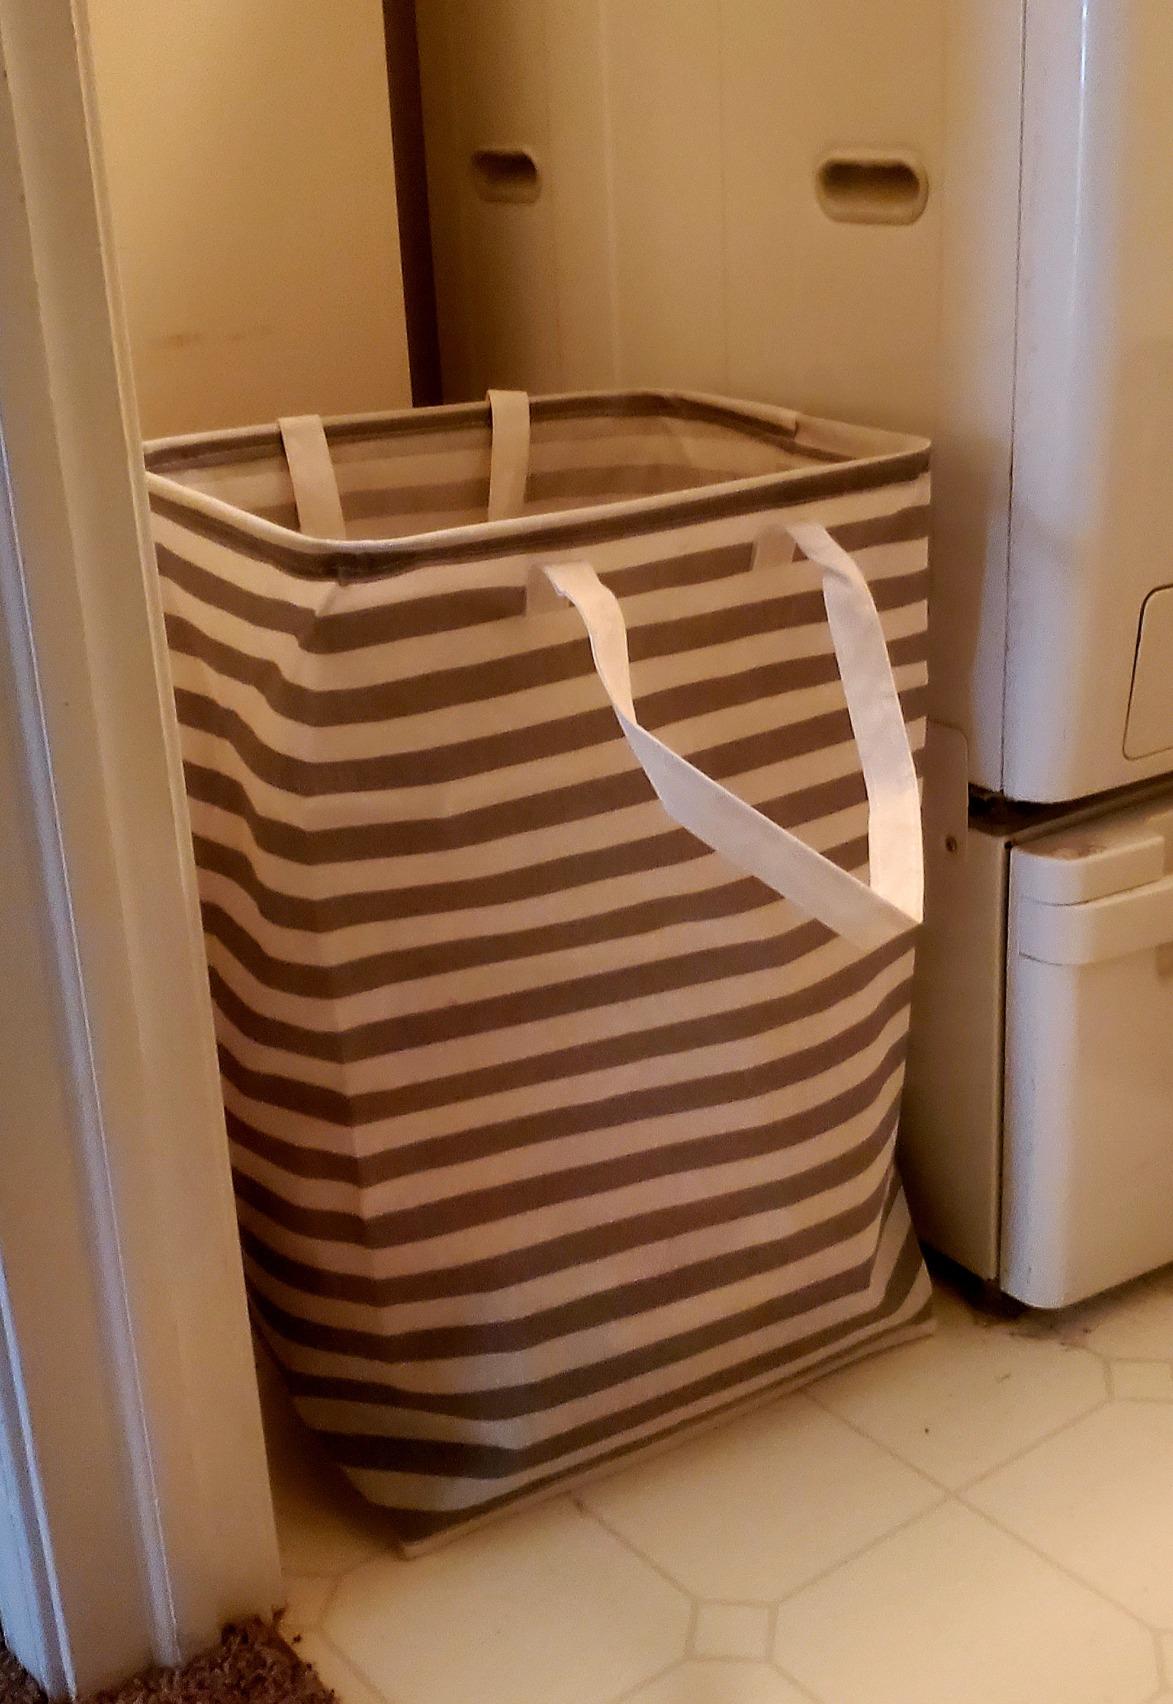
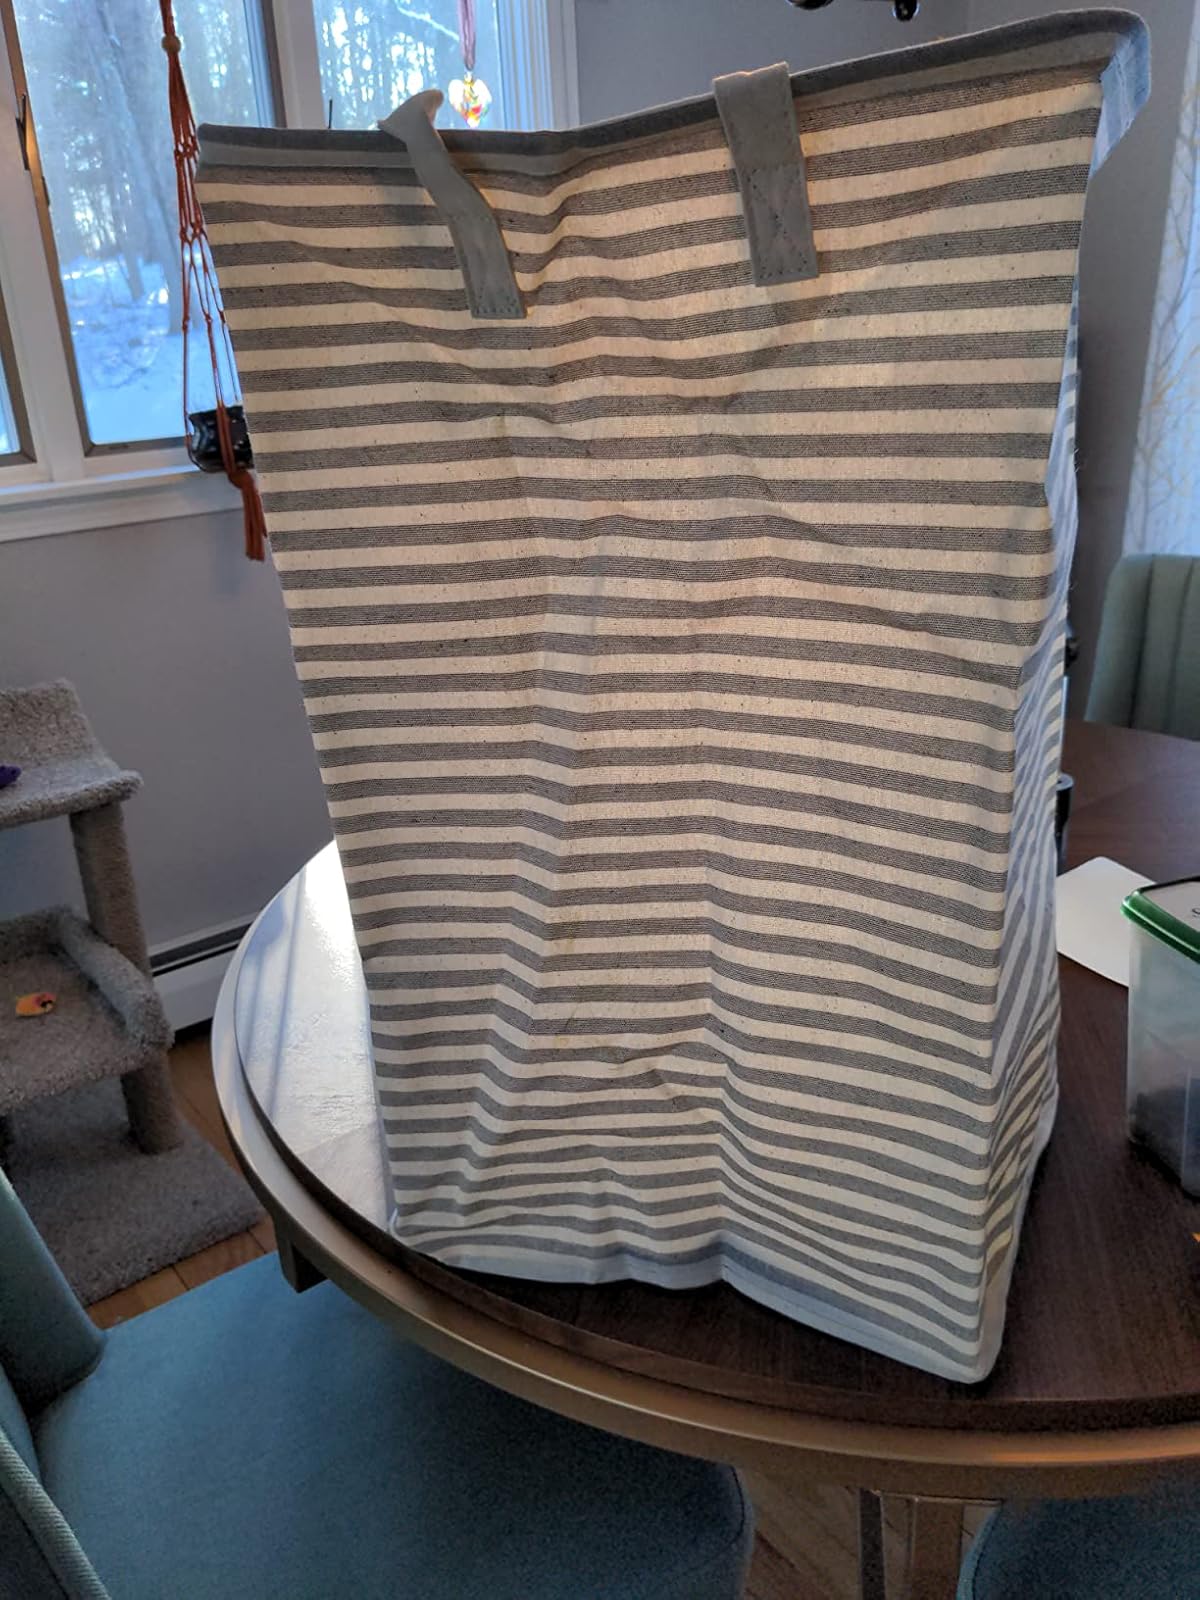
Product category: items_hamper
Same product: no